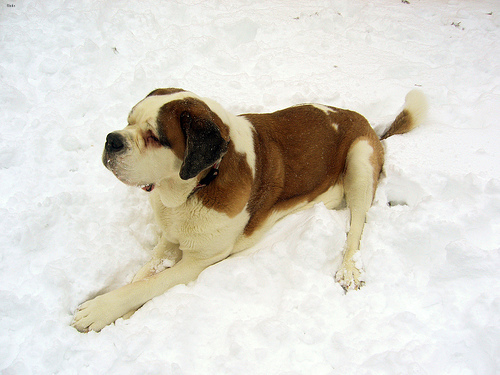
Breed: saint_bernard